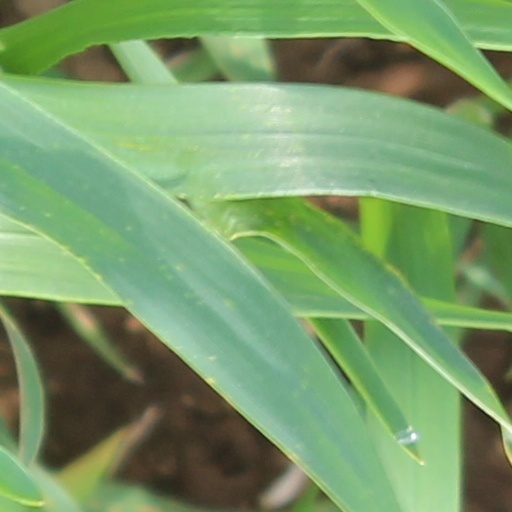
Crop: wheat